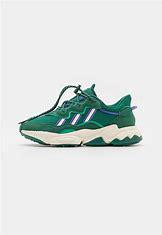
Brand: adidas
Model: originals Adidas Originals Ozweego